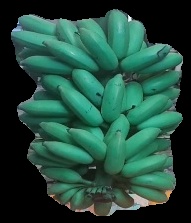
Variety: elakki-bale
Grade: grade2